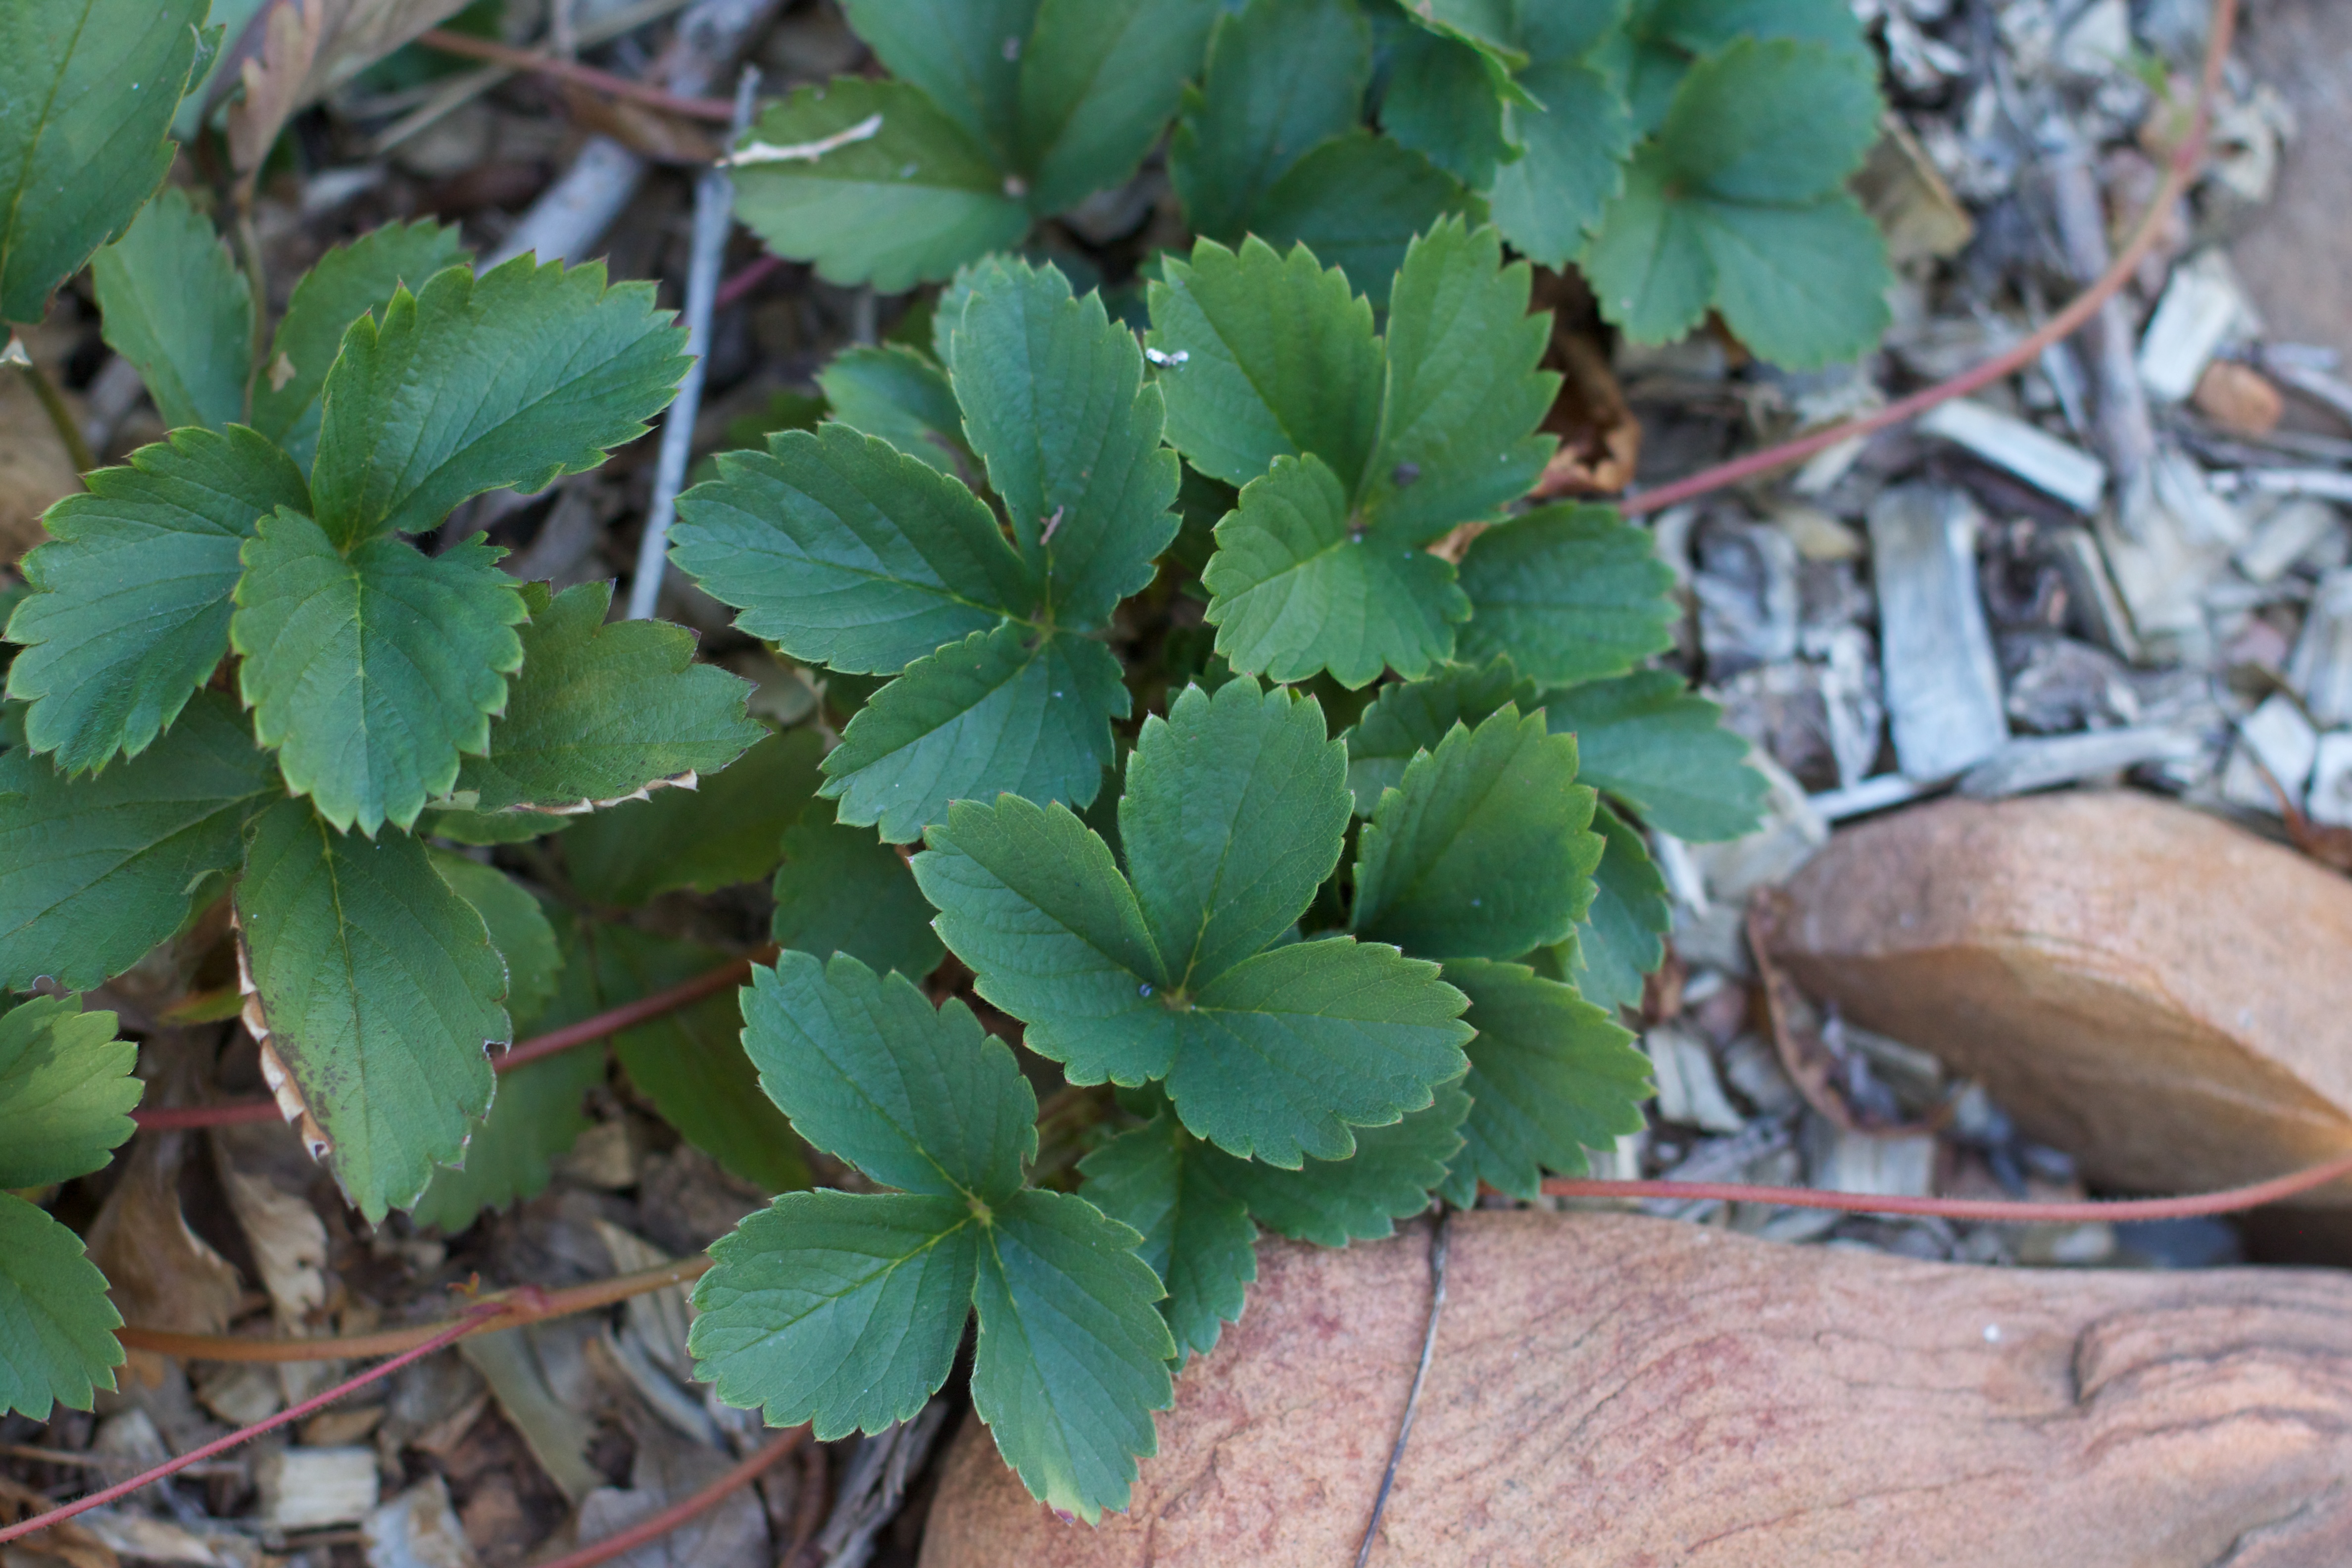
plant, leaf, flower, herb, botany, flora, shrub, flowering plant, annual plant, land plant